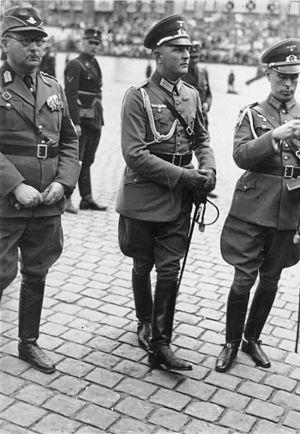
Le titre de cet article contient le caractère ß. Quand celui-ci n'est pas disponible ou n'est pas désiré, le nom de l'article peut être représenté comme Friedrich Hossbach.
La Note Hossbach, qu'on appelle également mais de façon erronée le Protocole Hossbach, est une note officieuse, rédigée par le lieutenant-colonel Friedrich Hoßbach d'après le procès-verbal d'une réunion secrète le 5 novembre 1937 à Berlin pendant laquelle Adolf Hitler informa les participants qu'il projetait de commencer éventuellement une guerre. Dans cette perspective, Hitler exposa les étapes essentielles du projet d’agrandissement de l'« espace vital » à l'Est. Au cours du procès de Nuremberg, la Note Hossbach fut utilisée dans l'acte d'accusation pour prouver l'accusation de « complot » des dignitaires présents.